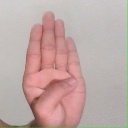
अक्षर: ब